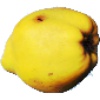
Label: Quince 1